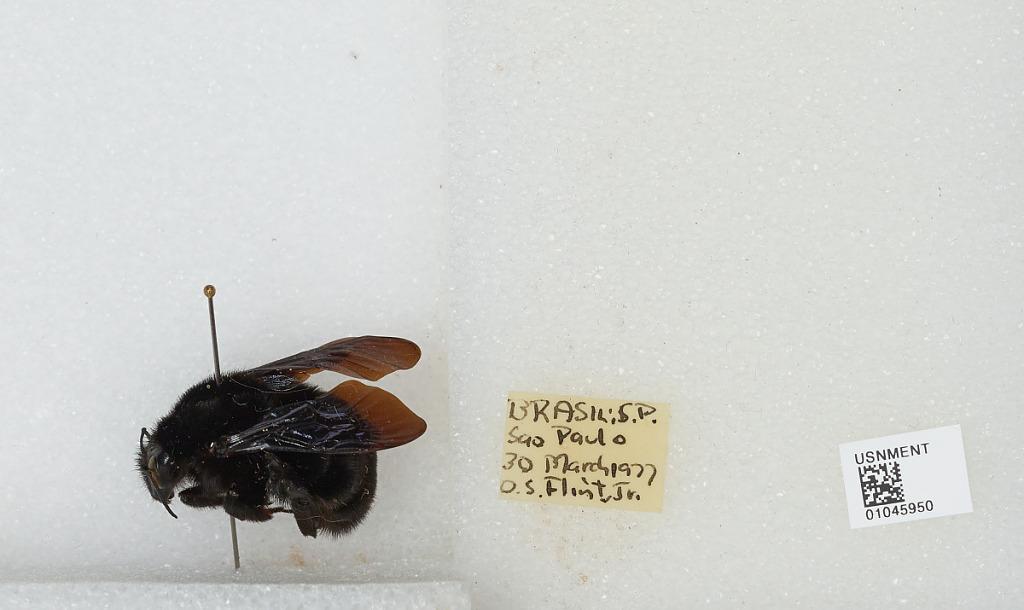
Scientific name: Bombus sp.
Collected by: O. Flint
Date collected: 1997-3-30
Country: Brazil
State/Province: Sao Paulo
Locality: Sao Paulo
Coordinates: -23.55, -46.63